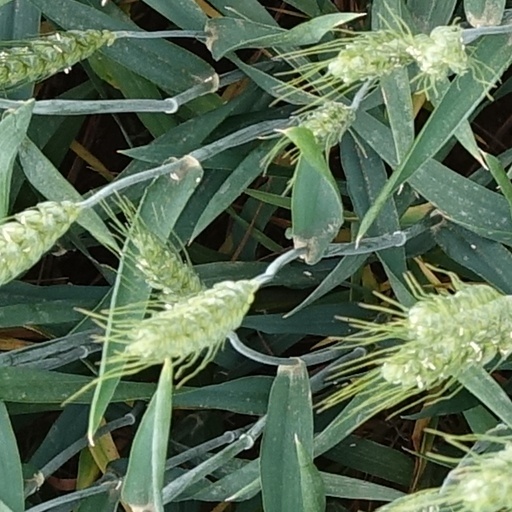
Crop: wheat